Quantification Settlement Agreement

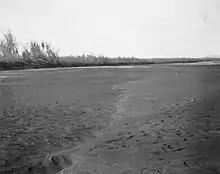
Dry Bed of Colorado River Below Imperial Intake, circa 1905

Starting in 1901, farmers in the Imperial Valley were using the Colorado River for irrigation water, with drainage water going to a very small Salton Sea. The surrounding ecosystem changed somewhat rapidly, and "by 1929, the combination of evaporation and agricultural drainage water increased the Sea's salinity, eliminating most of the fresh water fish species." In addition to fish, migratory birds have long inhabited the region, and there is concern that pollutants are damaging the population. Most notably, "salt, selenium and pesticides are carried into the sea with agricultural return flows, which originates largely from Imperial Valley farms."